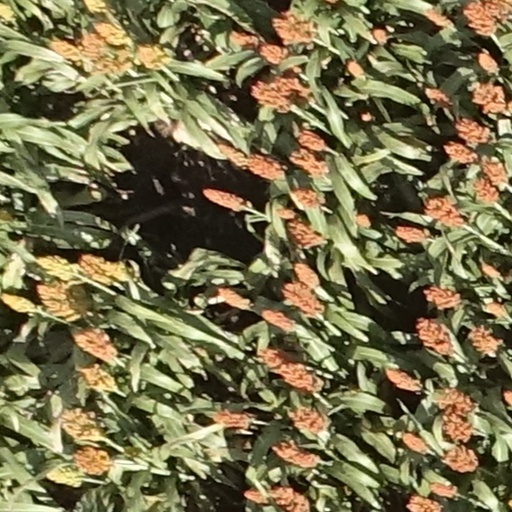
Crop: sorghum